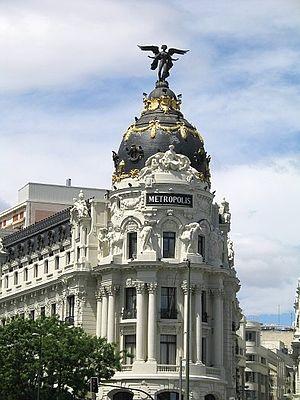
Jules Février, né Pierre Barthélémy Victor Jules Février le 4 septembre 1842 à Membrey et mort le 23 janvier 1937 à Paris 17ème, est un architecte français.